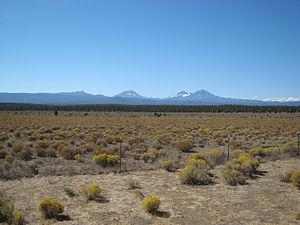
La chaîne des Cascades est une chaîne de montagnes s'étendant face à la côte ouest de l'Amérique du Nord, entre les États de Californie, de l'Oregon et de Washington aux États-Unis et la province de Colombie-Britannique au Canada. Elle comprend une partie de l'arc volcanique des Cascades dont les volcans mont Rainier, qui constitue le point culminant de la chaîne du haut de ses 4 392 mètres d'altitude dominant la métropole de Seattle, et mont Saint Helens qui a subi une éruption en 1980. Cet arc volcanique, toujours actif, commence sa formation il y a 36 millions d'années à la suite de la subduction de la plaque Juan de Fuca sous la plaque nord-américaine. Les risques liés au volcanisme demeurent importants.